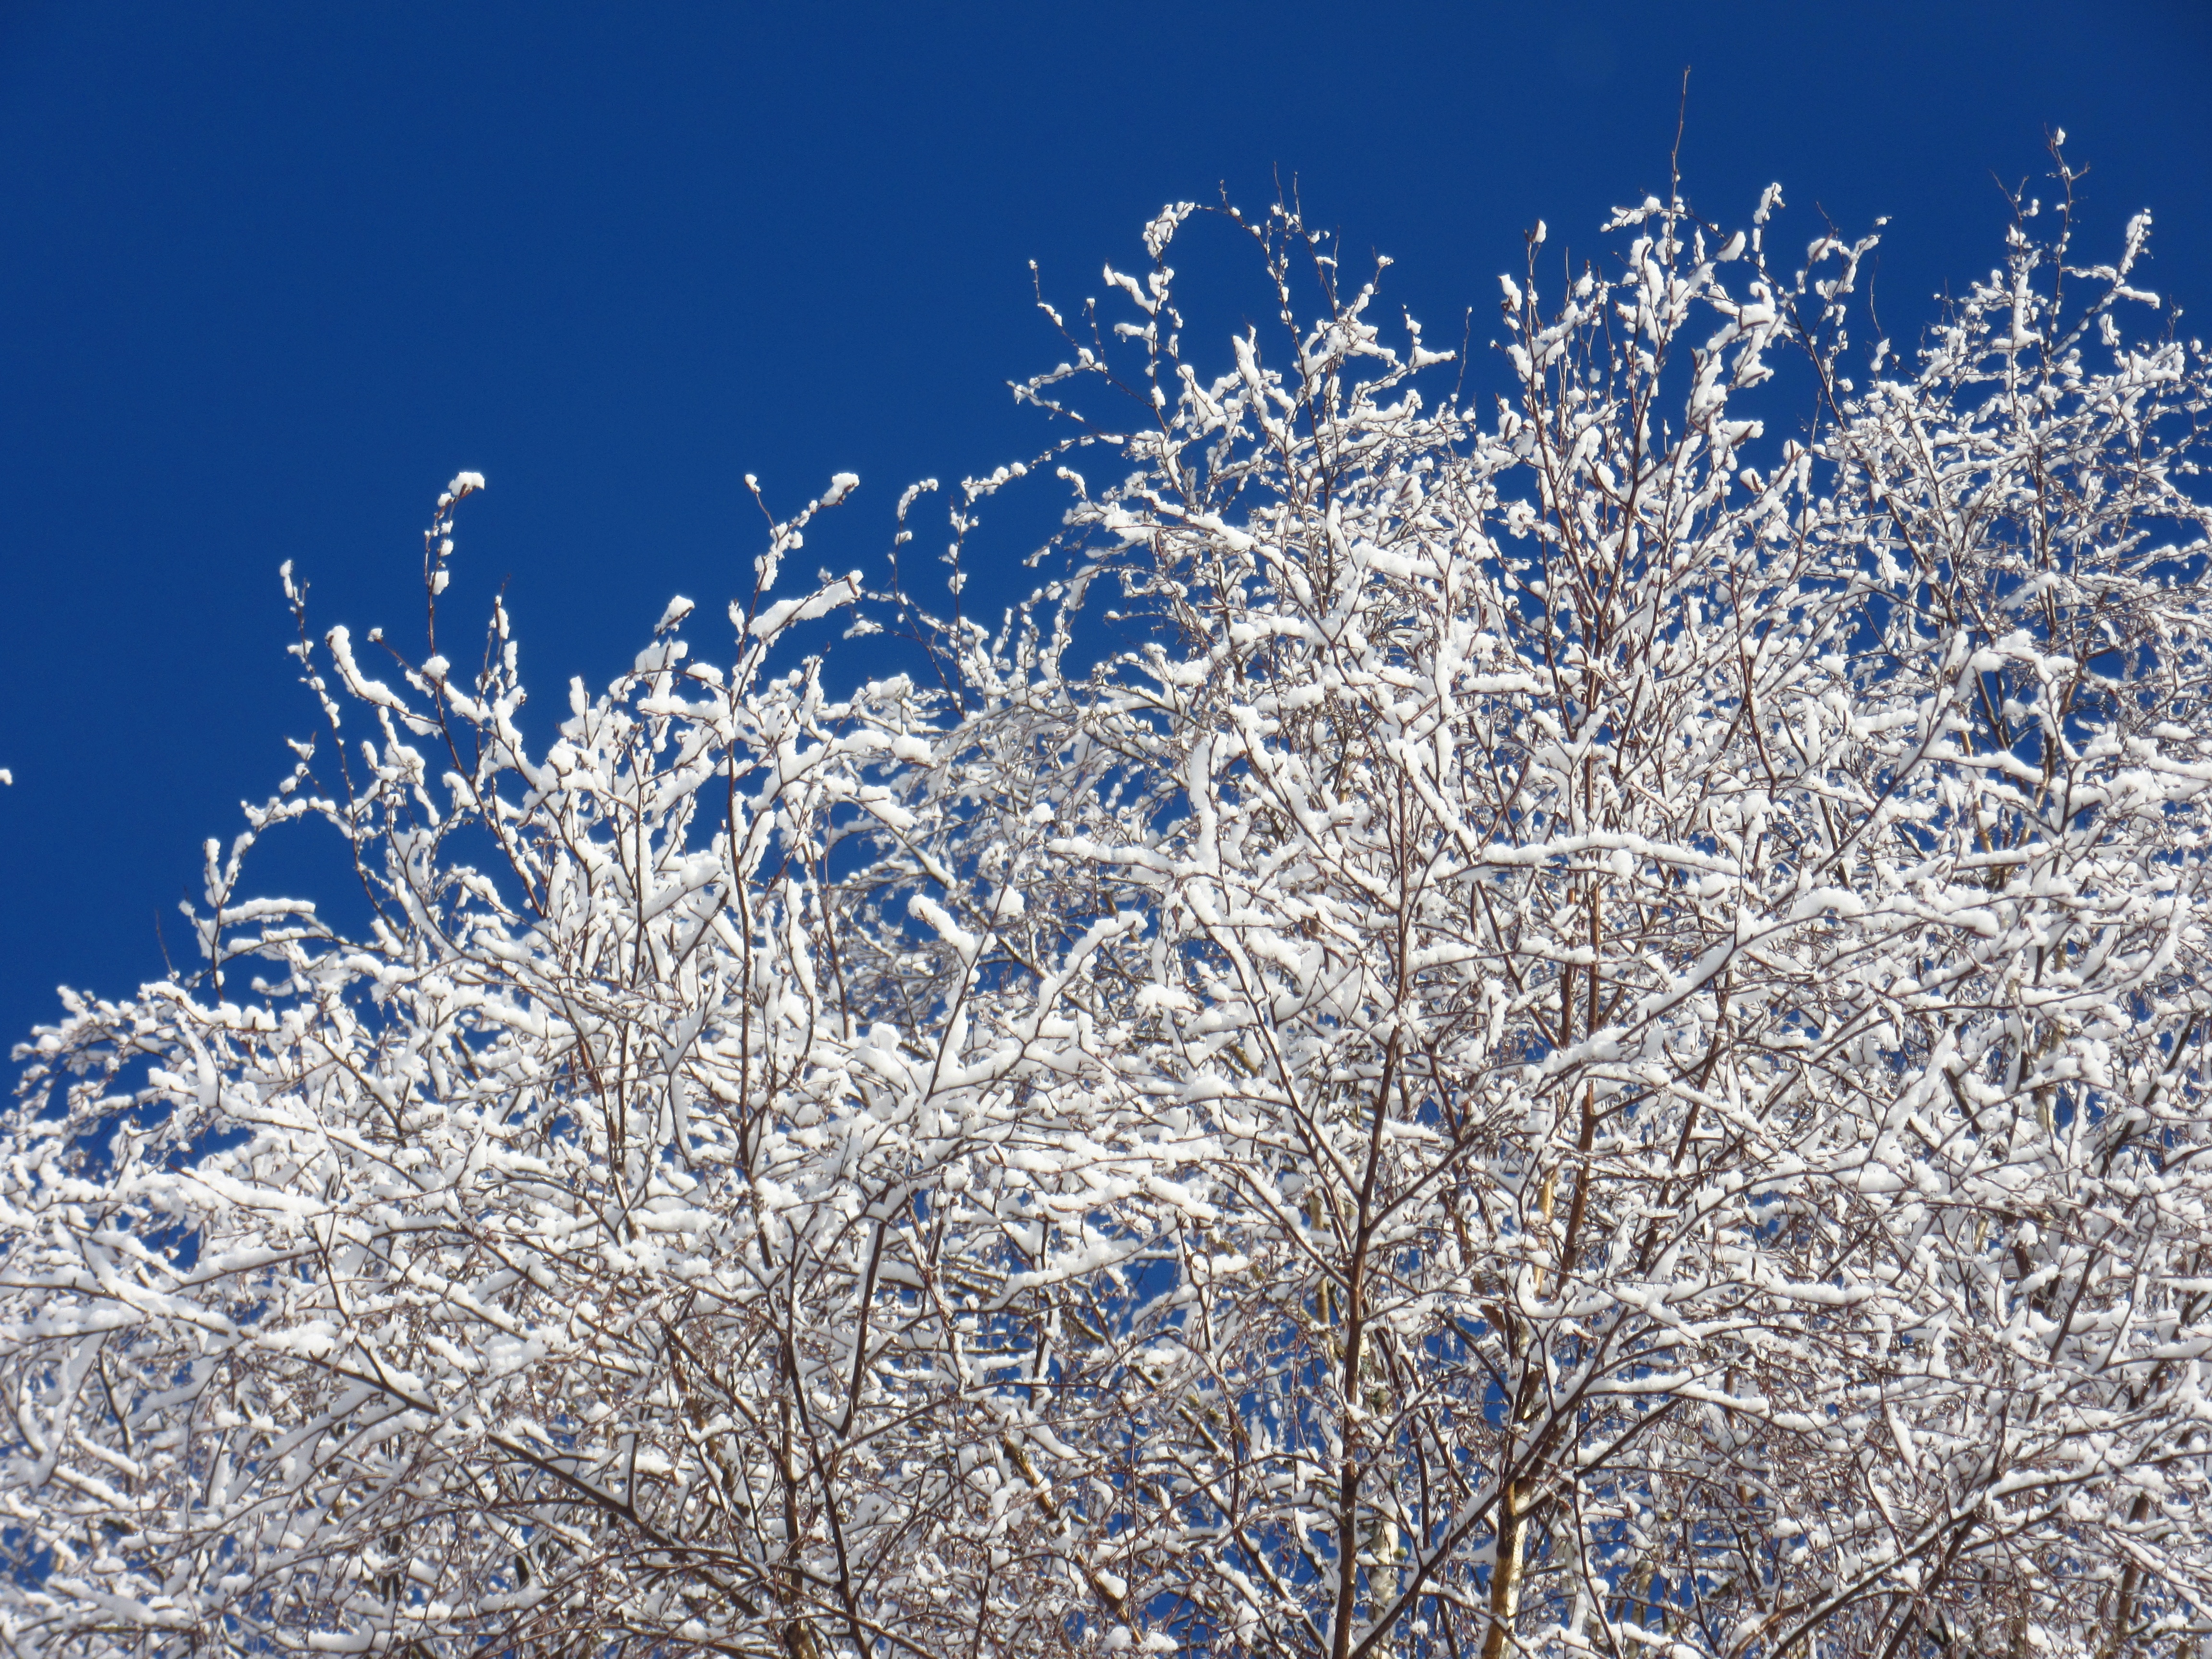
tree, nature, branch, snow, cold, winter, plant, flower, frost, ice, weather, season, twig, branches, new zealand, winter magic, freezing, birch branches